Cabinet of Barack Obama

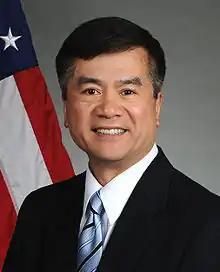
Gary Locke

On December 1, 2008, Obama announced that Eric Holder would be his nominee for Attorney General. Holder was formally nominated on January 20, 2009, and approved by the Senate Judiciary Committee on January 28. Following his confirmation by the full Senate by a 75–21 vote on February 2, 2009, he became the first African-American Attorney General of the United States.